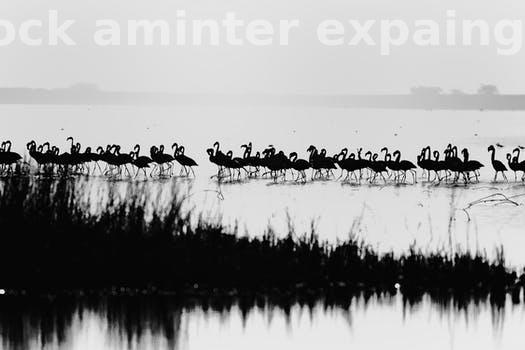
Label: Watermark